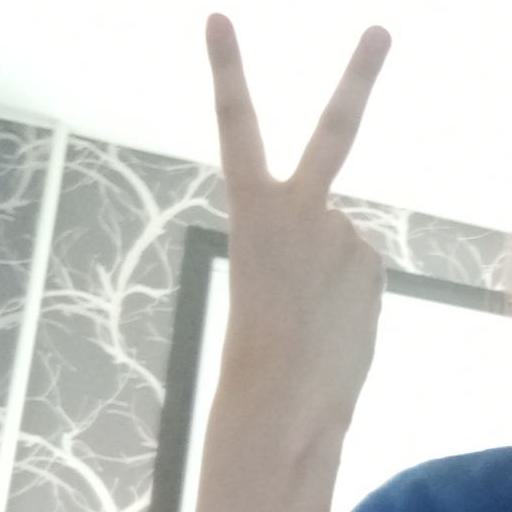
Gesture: peace_inverted